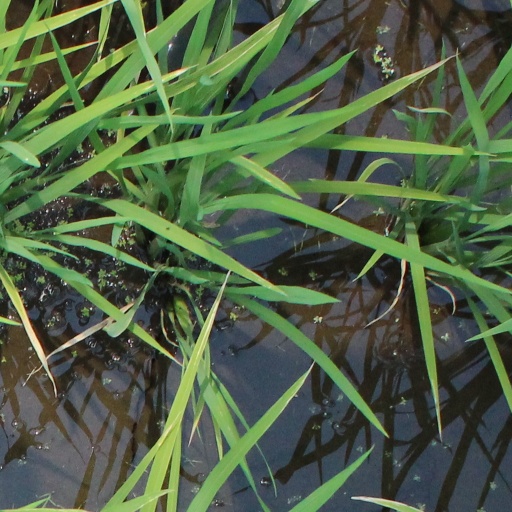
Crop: rice